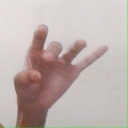
अक्षर: ओ